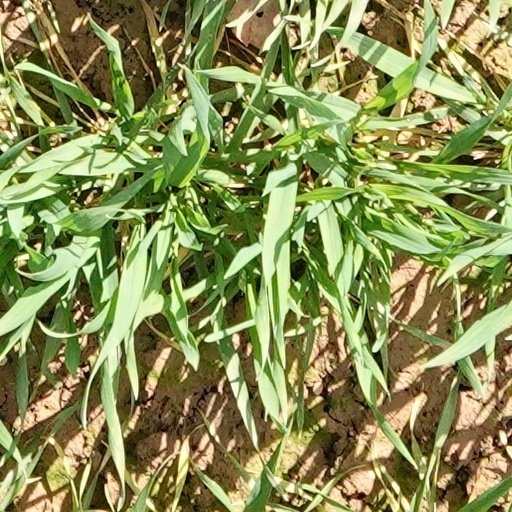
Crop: wheat